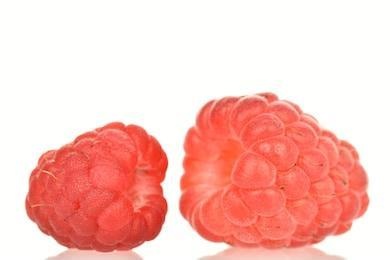
Label: raspberry